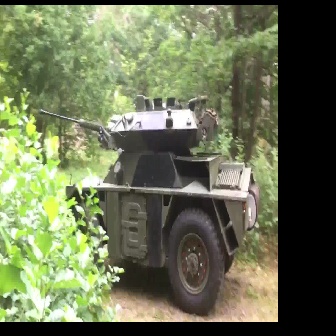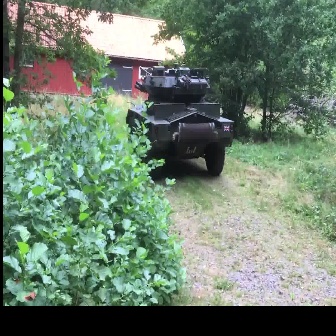
  Please identify the target specified by the bounding box [39,94,260,315] in the first image and locate it in the second image. Return the coordinates in [x_min,y_min,x_max,y_max] format.
Answer: [125,65,235,174]